Columbarium

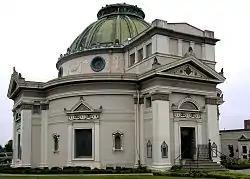
The San Francisco Columbarium

A columbarium (pl. columbaria), also called a cinerarium, is a structure for the reverential and usually public storage of funerary urns holding cremated remains of the dead. The term comes from the Latin "columba" (dove) and originally solely referred to compartmentalized housing for doves and pigeons, also called dovecotes.